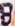
Number: 8